André Roberson

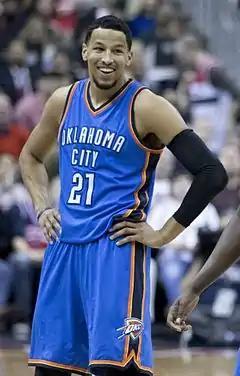
Roberson in 2017

On July 14, 2017, Roberson re-signed with the Thunder to a three-year, $30 million contract. After missing eight games in January 2018 with left patellar tendinitis, he ruptured his left patellar tendon on January 27 against the Detroit Pistons. Roberson underwent surgery the following day and was subsequently ruled out for the rest of the season.